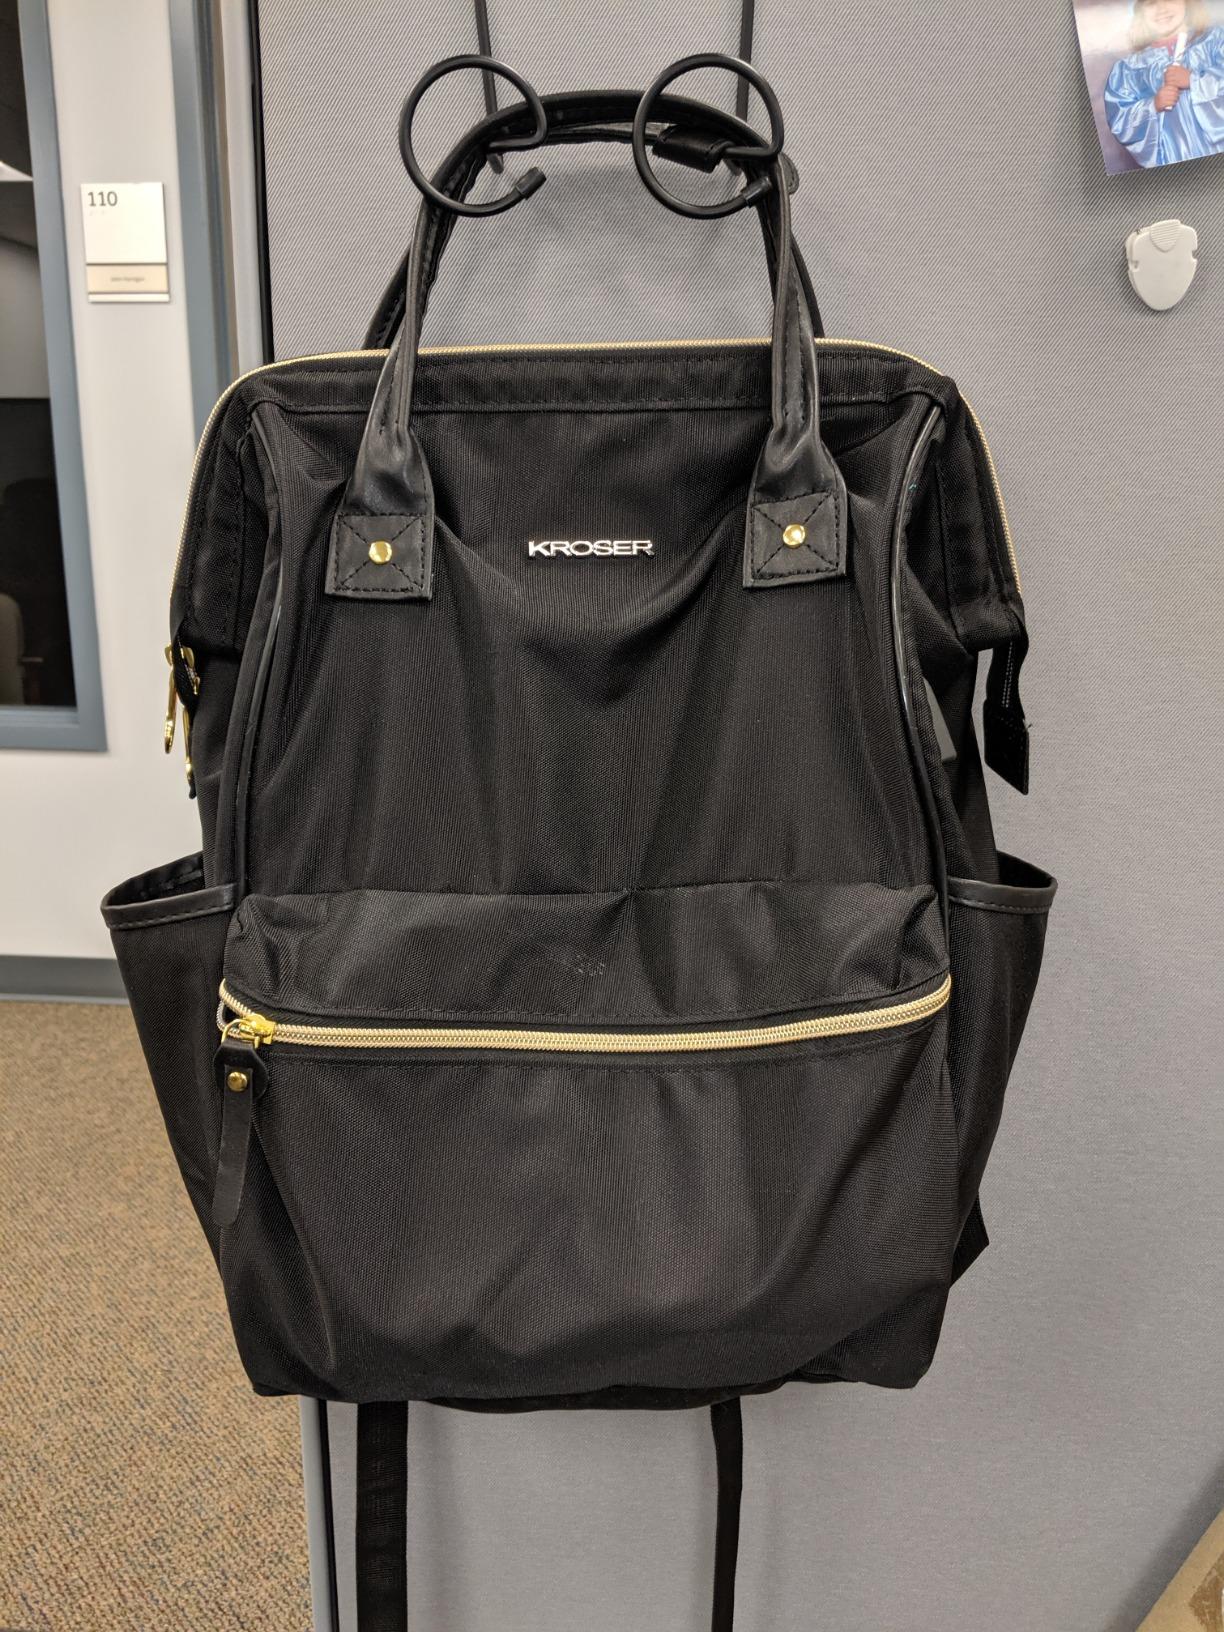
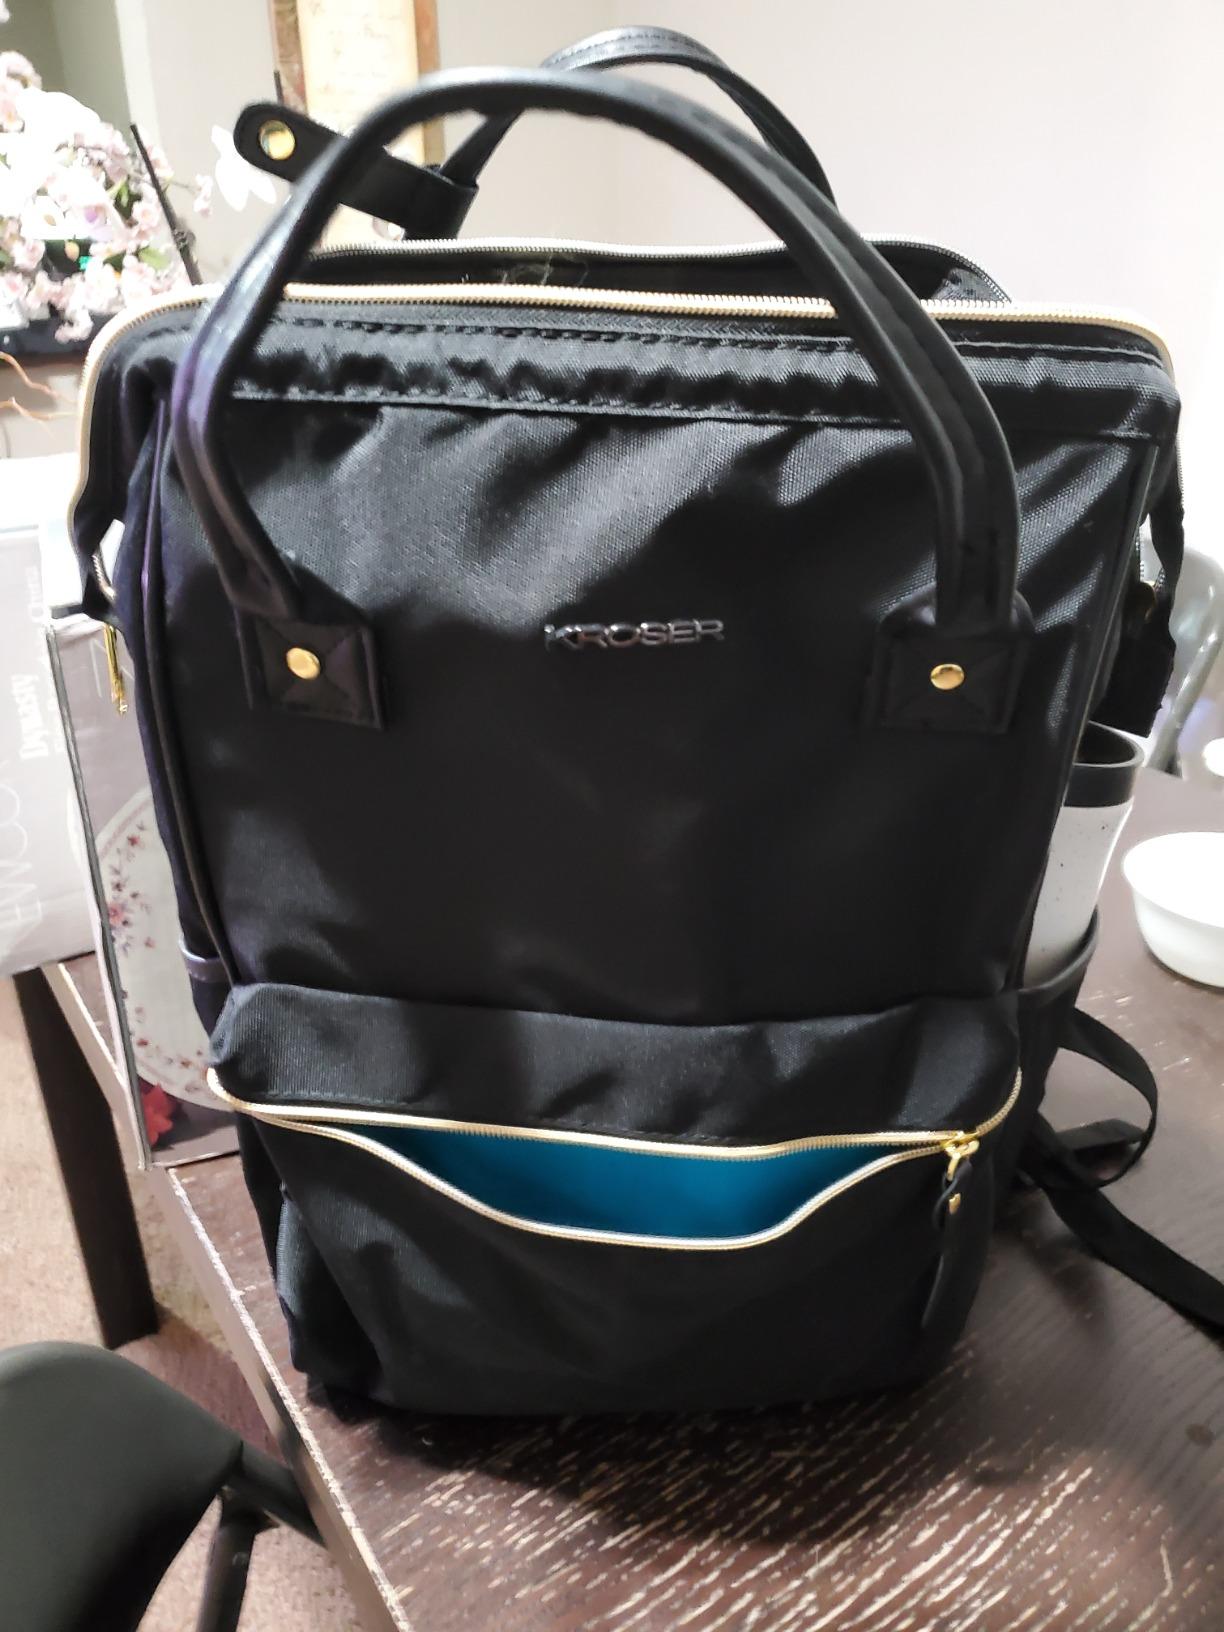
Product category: bag
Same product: yes